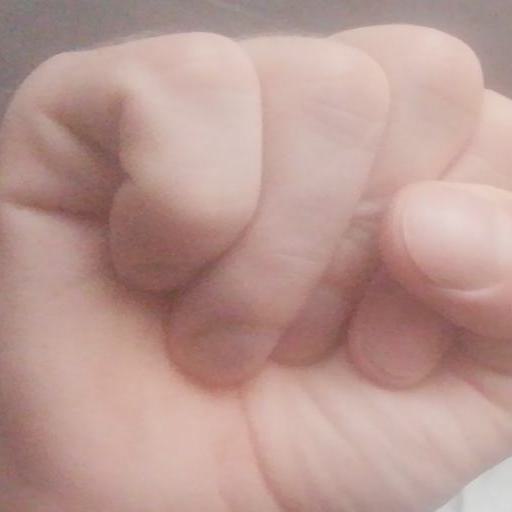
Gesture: fist